Question: What is the food on?
Tambaya: Akan me abincin yake?
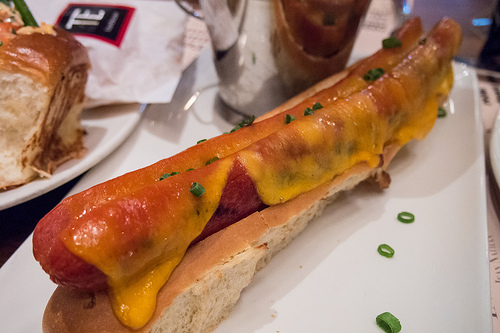
Answer: A white dish.
Amsa: Farin kwano.